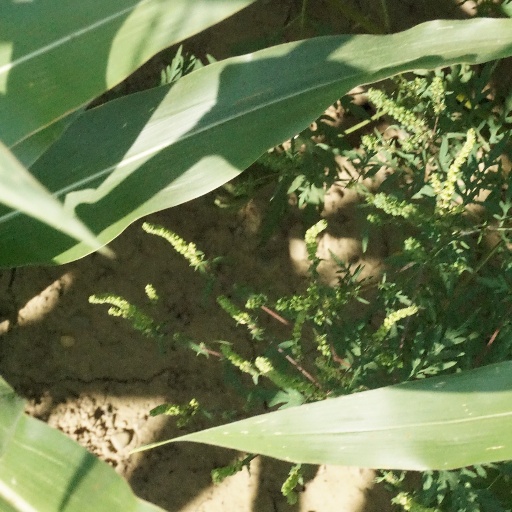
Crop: maize; corn